345th Bomb Squadron

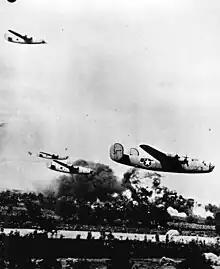
98th Bomb Group Liberators attacking Ploiești

On 1 August 1943, the squadron participated in Operation Tidal Wave, the low-level raid on oil refineries near Ploiești, Romania. Alerted to the vulnerability of the Ploiești refineries by a June 1942 raid by the HALPRO project, the area around Ploiești had become one of the most heavily defended targets in Europe. The squadron pressed its attack on the Asta Romana Refinery through smoke and fire from bombing by another group's earlier attack and heavy flak defenses. The squadron's actions in this engagement earned it a second Distinguished Unit Citation.